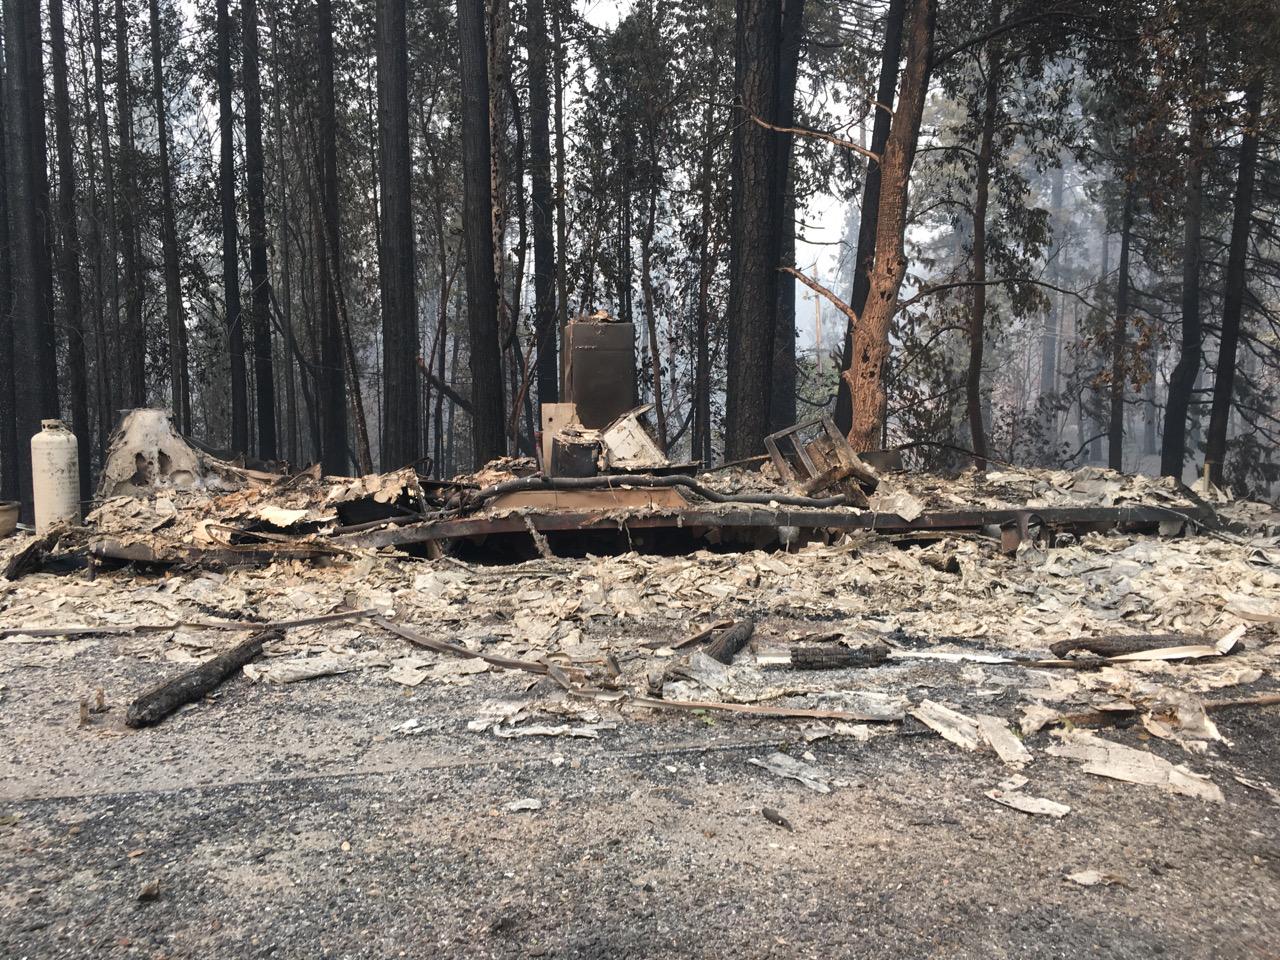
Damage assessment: destroyed